Caddo Lake State Park

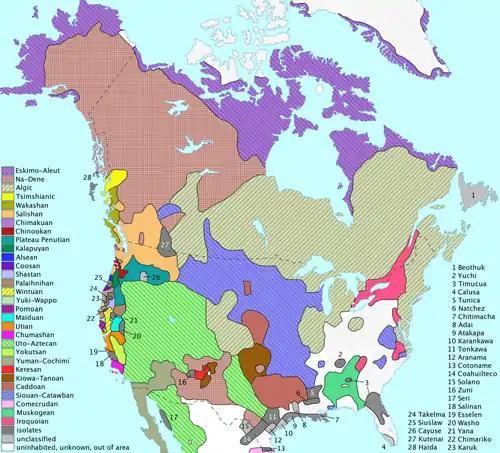
A map of the U.S. and Canada with different colored sections

The first humans settled in the area near the park around 10,000 BC. For several centuries, these people used the marshlands of Caddo Lake to gather food. Sometime around 800 AD, the first Caddo settlements appeared in the area. At the time, the tribes in the region were not a connected nation, instead being a large collection of close-knit, peaceful gathering communities. Over time, the Caddo communities grew and prospered, becoming a highly farming community by at least 1200 AD, learning to grow crops such as maize (corn).